Ernst Mielck

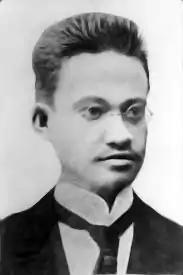

Ernst Leopold Christian Mielck (24 October 187722 October 1899) was a Finnish composer and pianist of the late Romantic period. A precocious but sickly youth, his promising career was cut short in its infancy when he died of consumption in Locarno, Switzerland, at age 21. As a result, Mielck's is small; his most acclaimed compositions are the Symphony in F minor (Op. 4; 1897) and the "Dramatic Overture" (Op. 6; 1898).